Architecture of Denmark

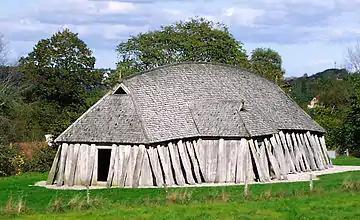
Reconstructed Viking house, Fyrkat

Archaeological excavations in various parts of Denmark have revealed much about the way the Vikings lived. One such site is Hedeby, located south of the Danish border near Schleswig, it probably dates back to the end of the 8th century. Oak frames were used for the walls, and the roofs were probably thatched.